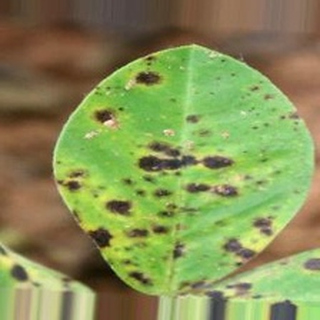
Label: groundnut_late_leaf_spot